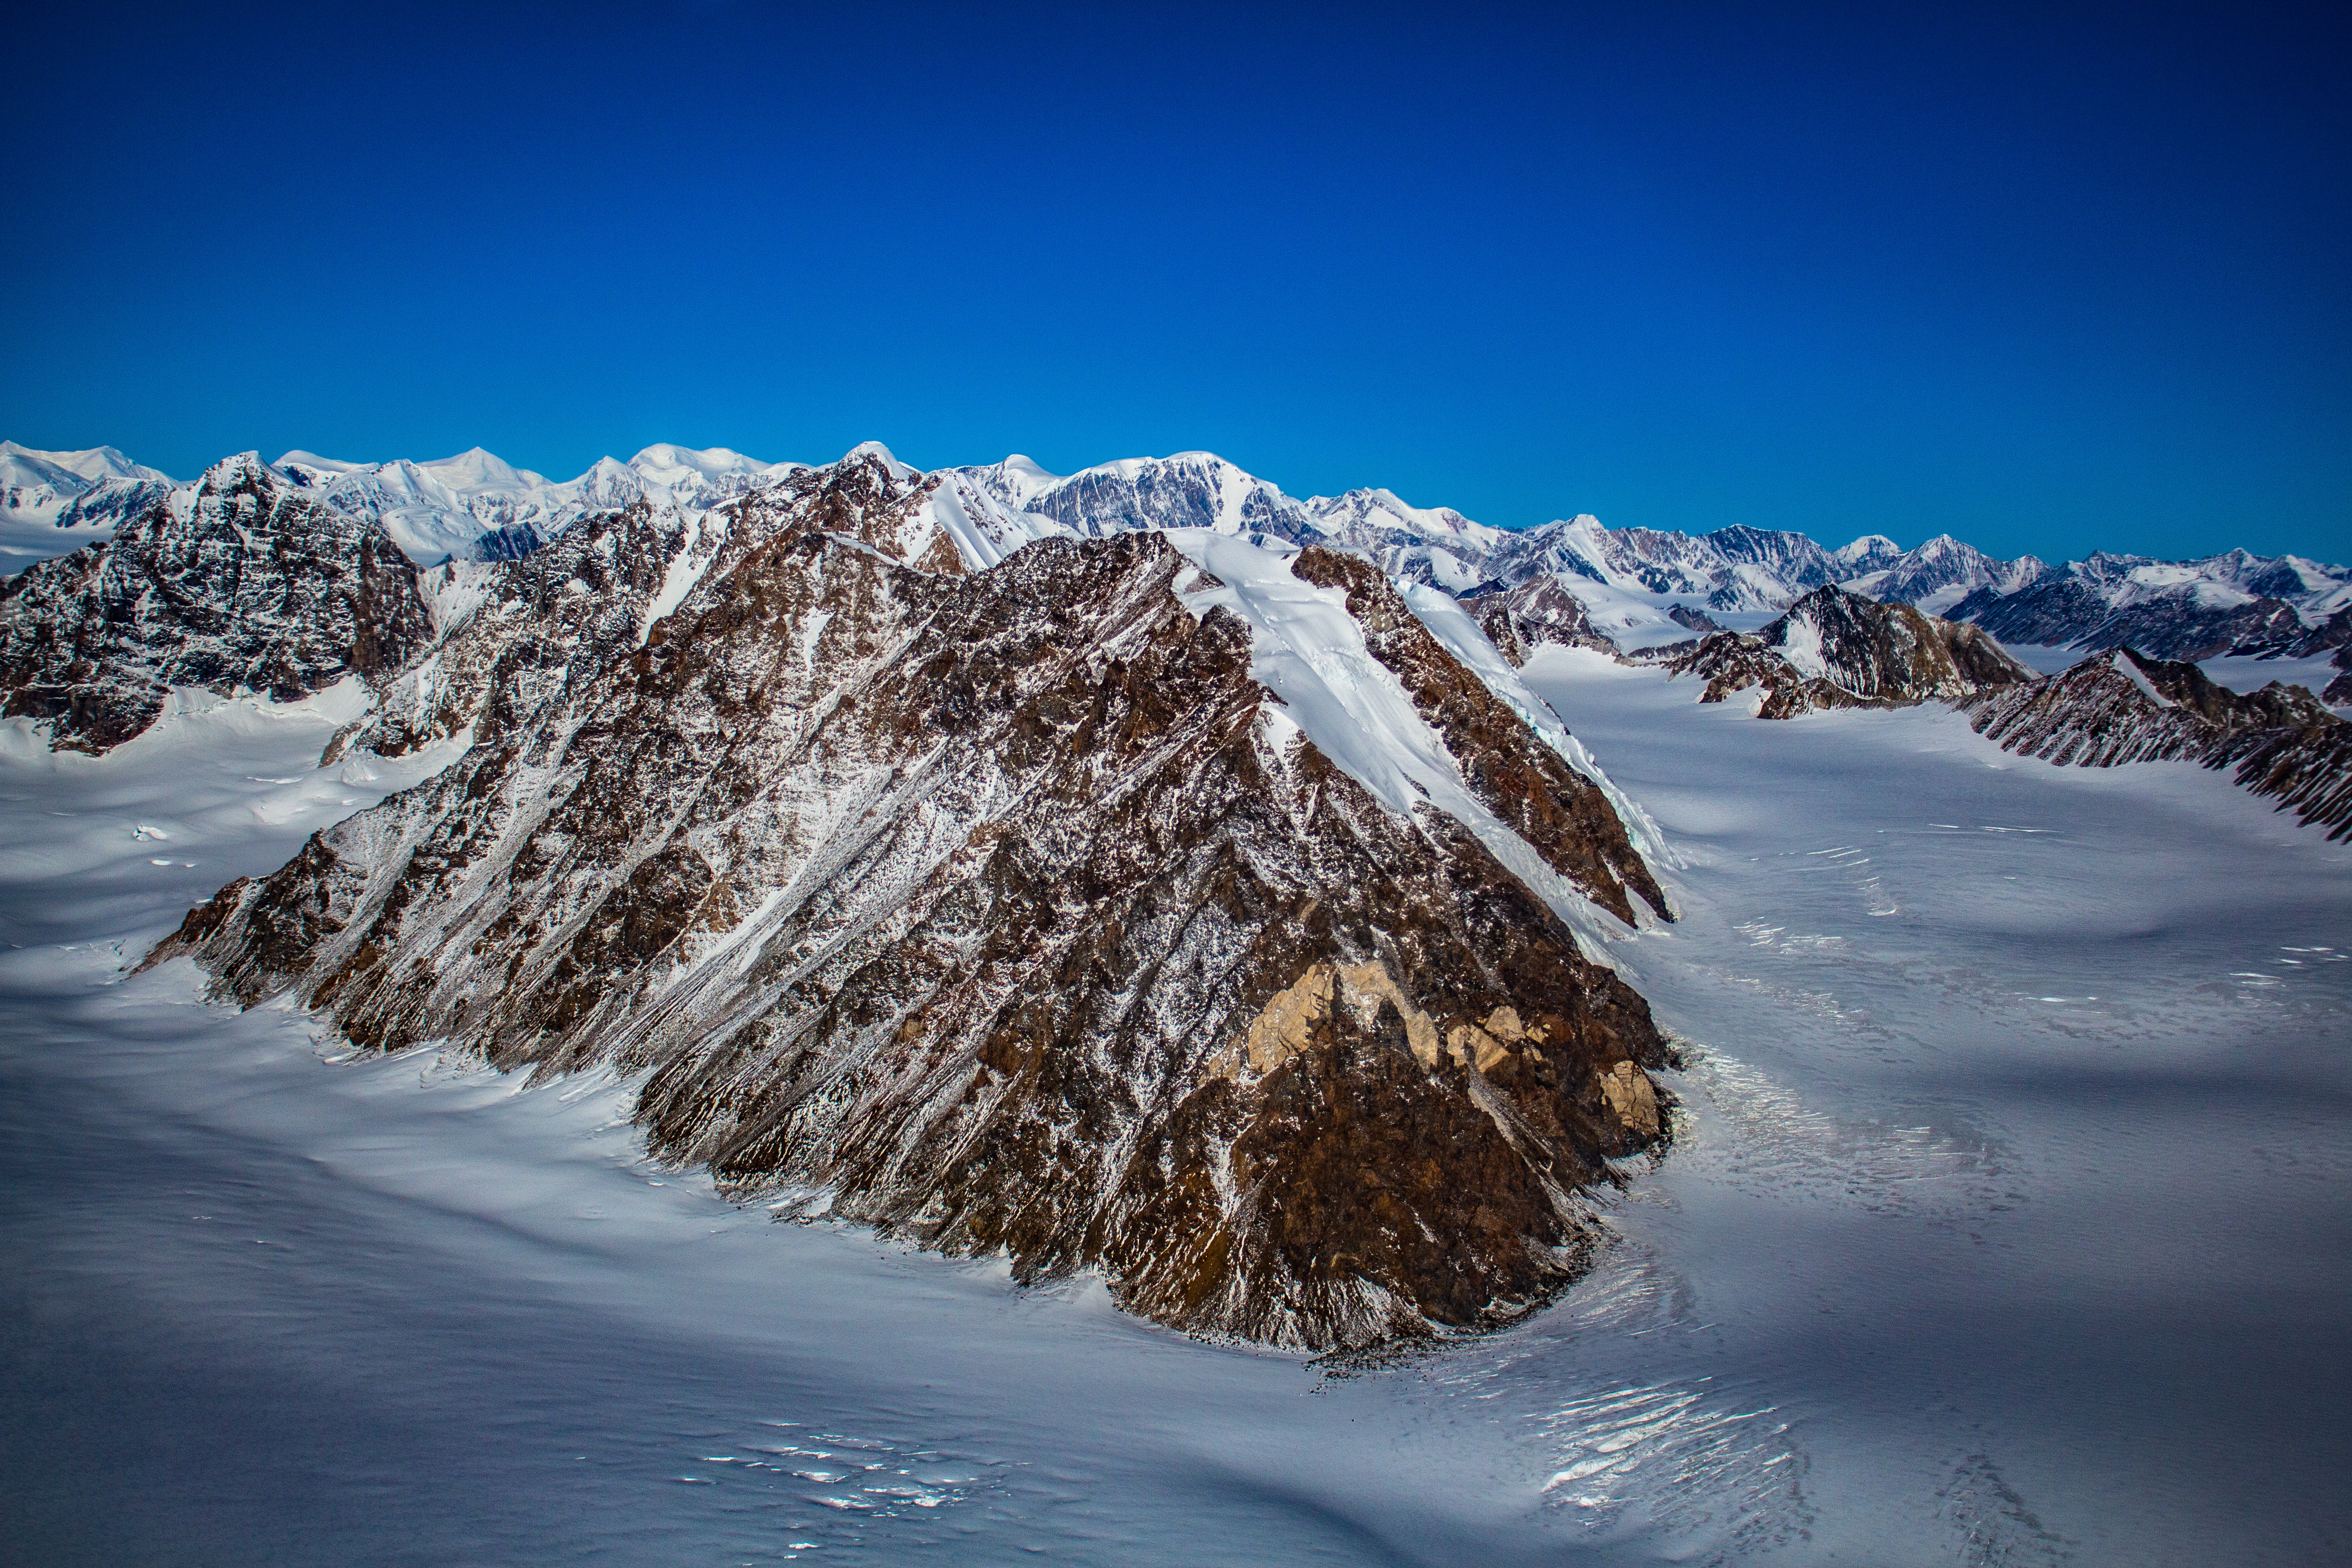
mountainous landforms, mountain, mountain range, alps, sky, glacial landform, natural landscape, winter, snow, summit, massif, nunatak, ridge, geological phenomenon, ice cap, glacier, landscape, mount scenery, rock, ice, photography, hill, cloud, ar te, fell, freezing, cirque, world, moraine